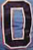
Number: 0